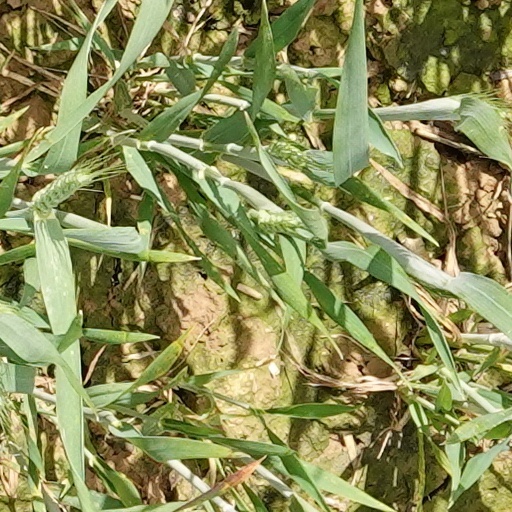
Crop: wheat